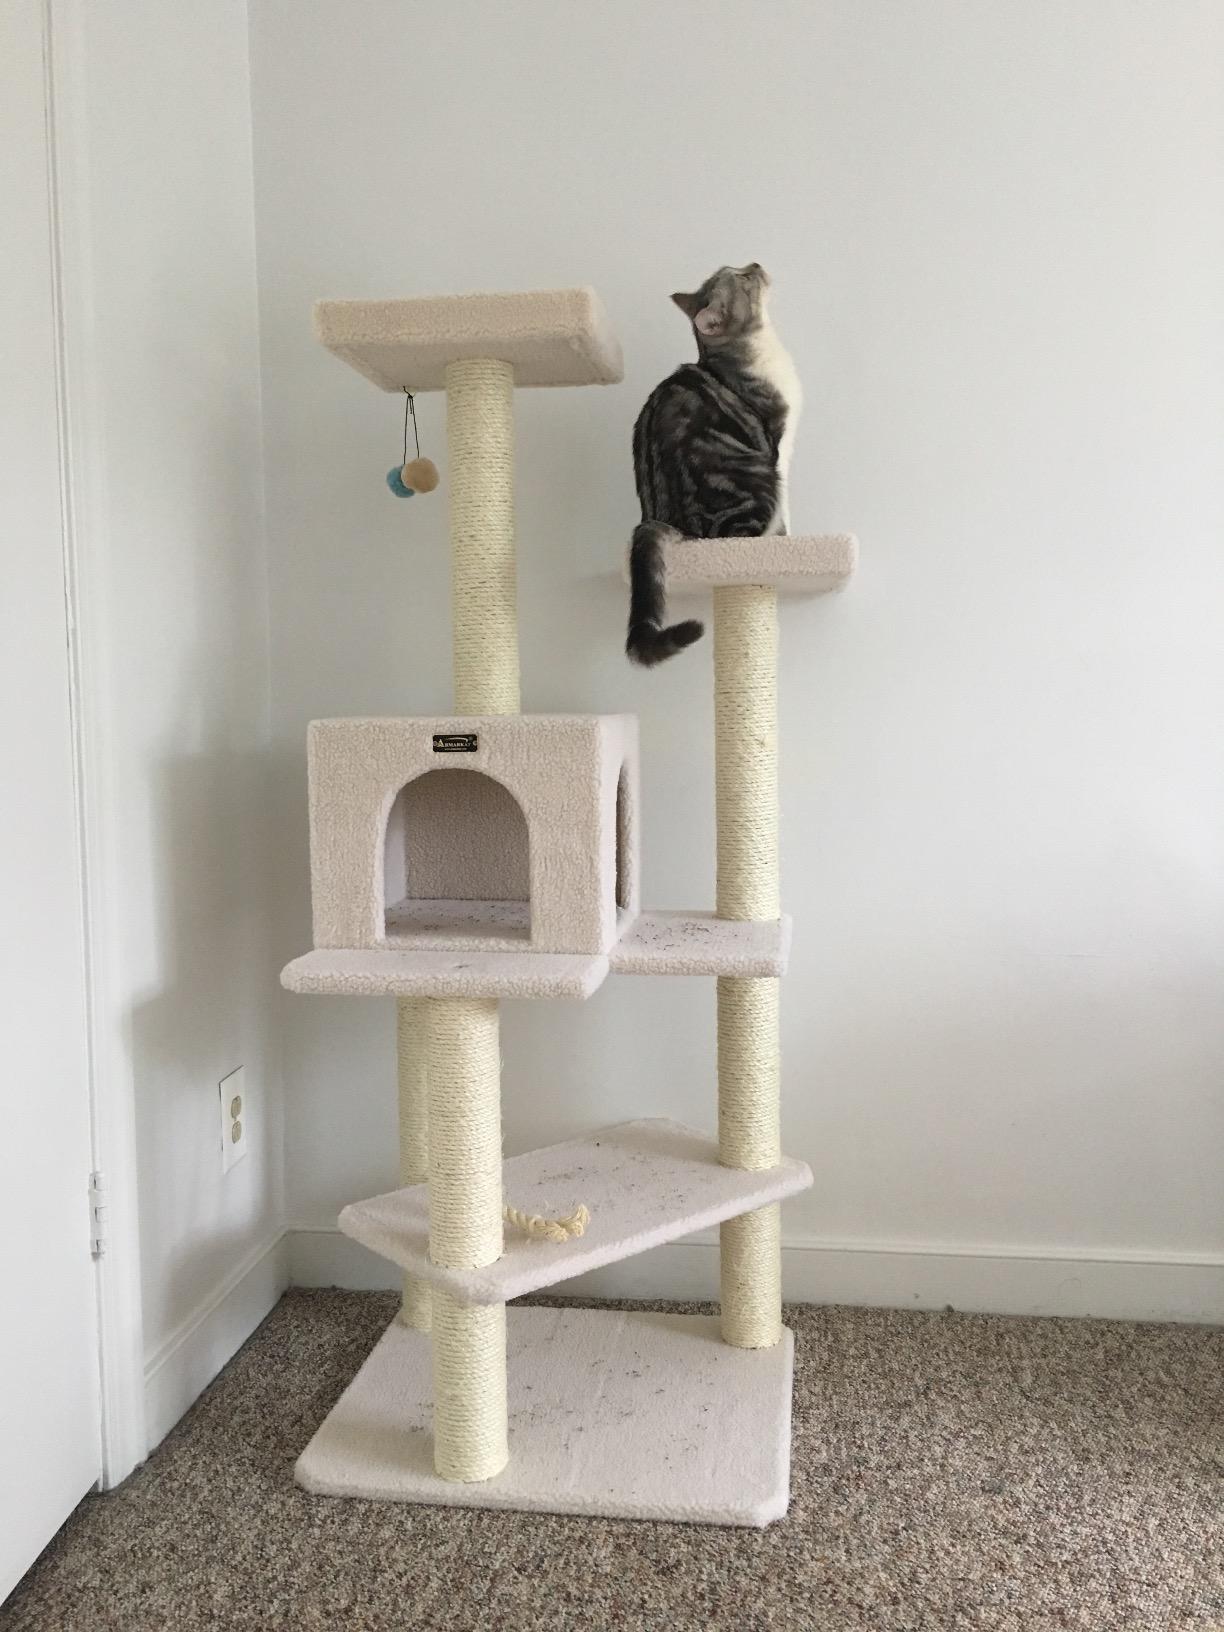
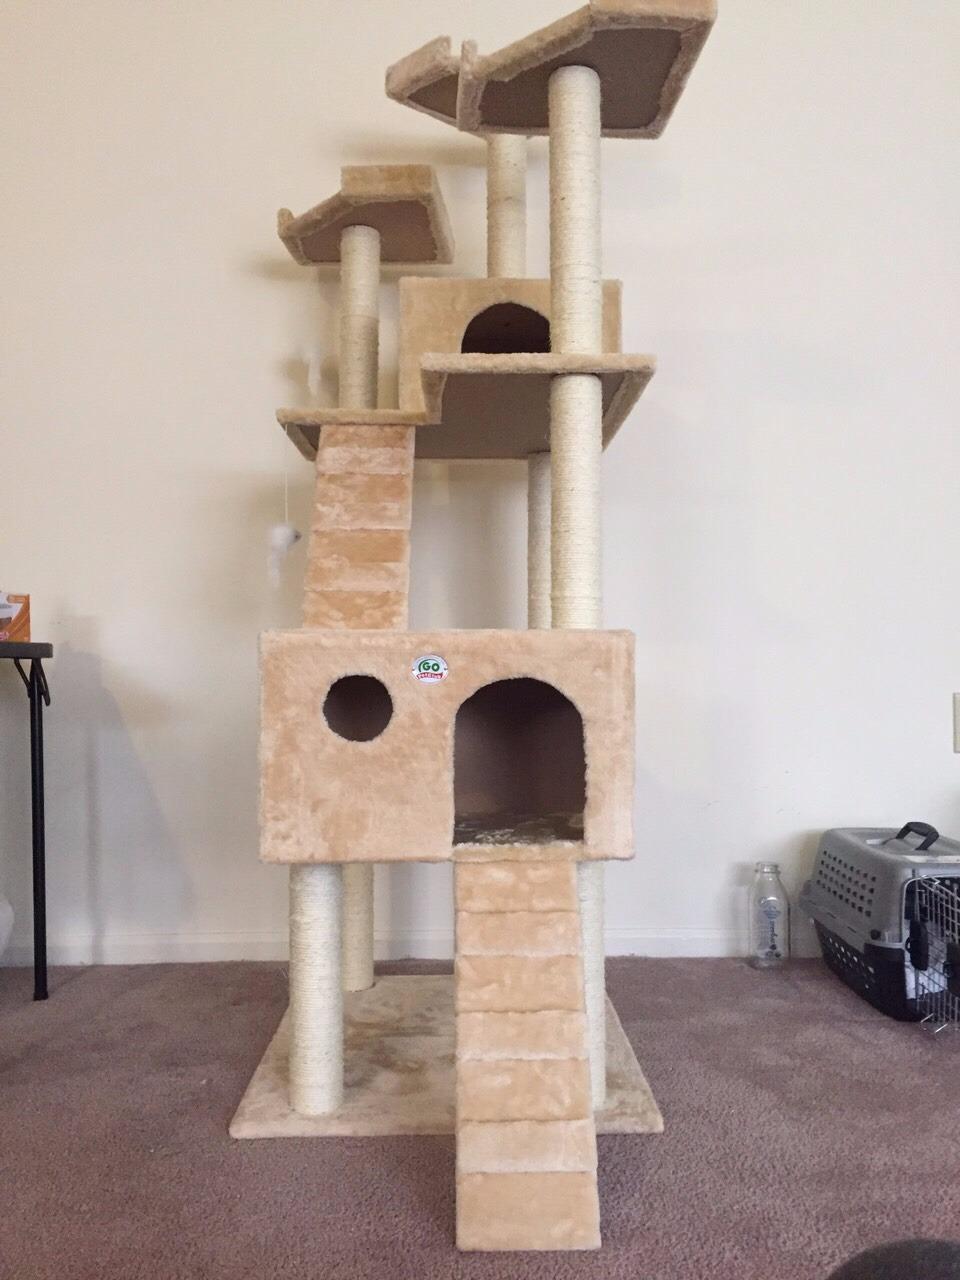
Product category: items_cat tree
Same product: no